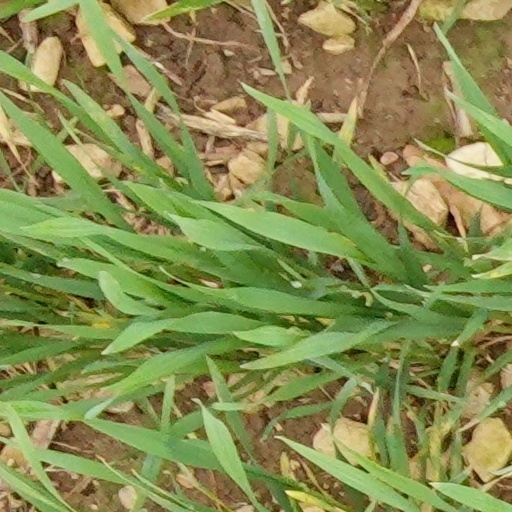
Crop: wheat